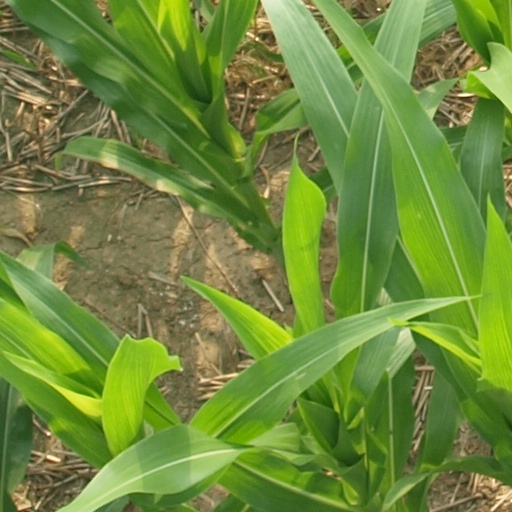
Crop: maize; corn